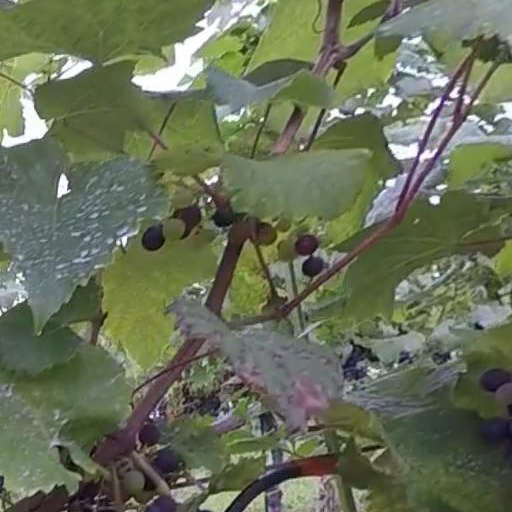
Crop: grape